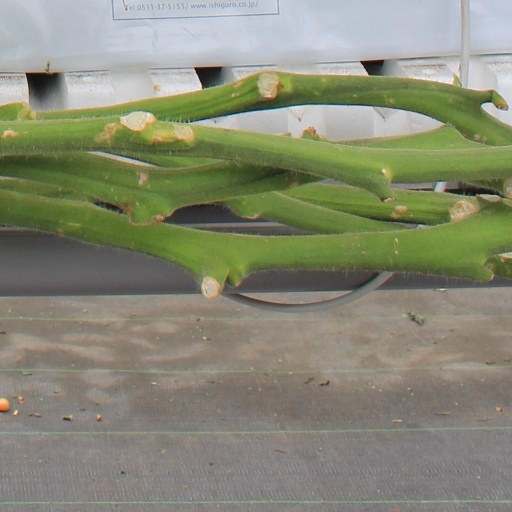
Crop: tomato